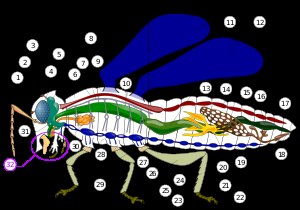
Insekter / Morfologi / Ydre morfologi
Skematisk overblik over de vingede insekters morfologi.